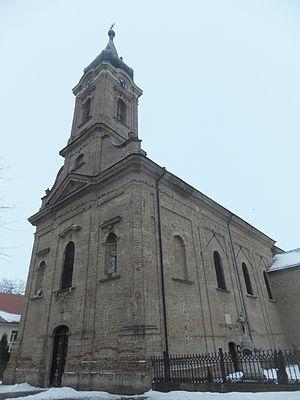
La Fruška gora est un massif montagneux situé en Serbie, au nord de la région de Syrmie, dans la province autonome de Voïvodine.
Ruma /ʁuma/ est une ville et une municipalité de Serbie situées dans la province autonome de Voïvodine, district de Syrmie. Au recensement de 2011, la ville comptait 30 076 habitants et la municipalité dont elle est le centre 54 339.